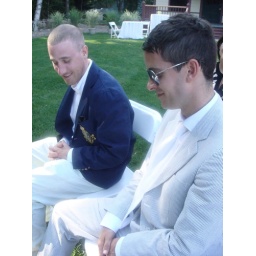
best seats in the house